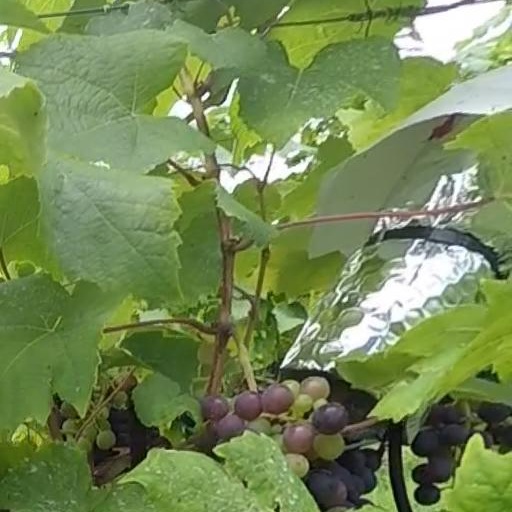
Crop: grape